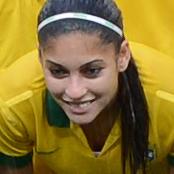
Age: 25